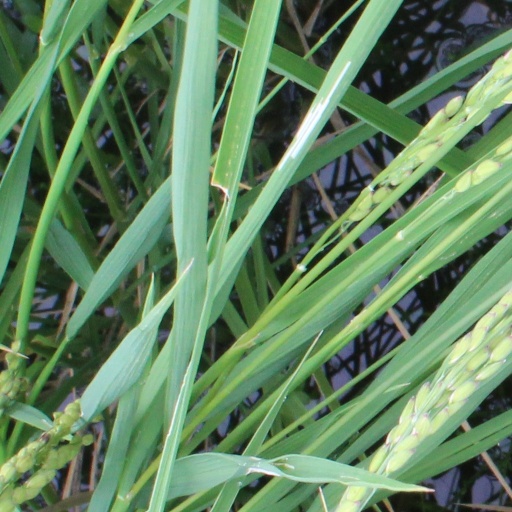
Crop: rice